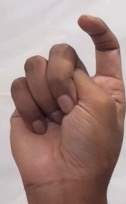
ASL sign: X